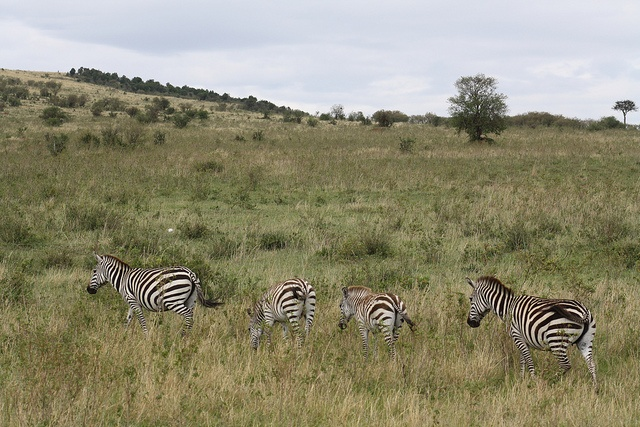
A family of four zebra walking across a grass covered field.
A pack of zebras travel through the open space.
Four zebra walking in line through tall vegetation.
Four zebras walking through grassy field with trees in the background..
Several zebras walk through a large grassy field.